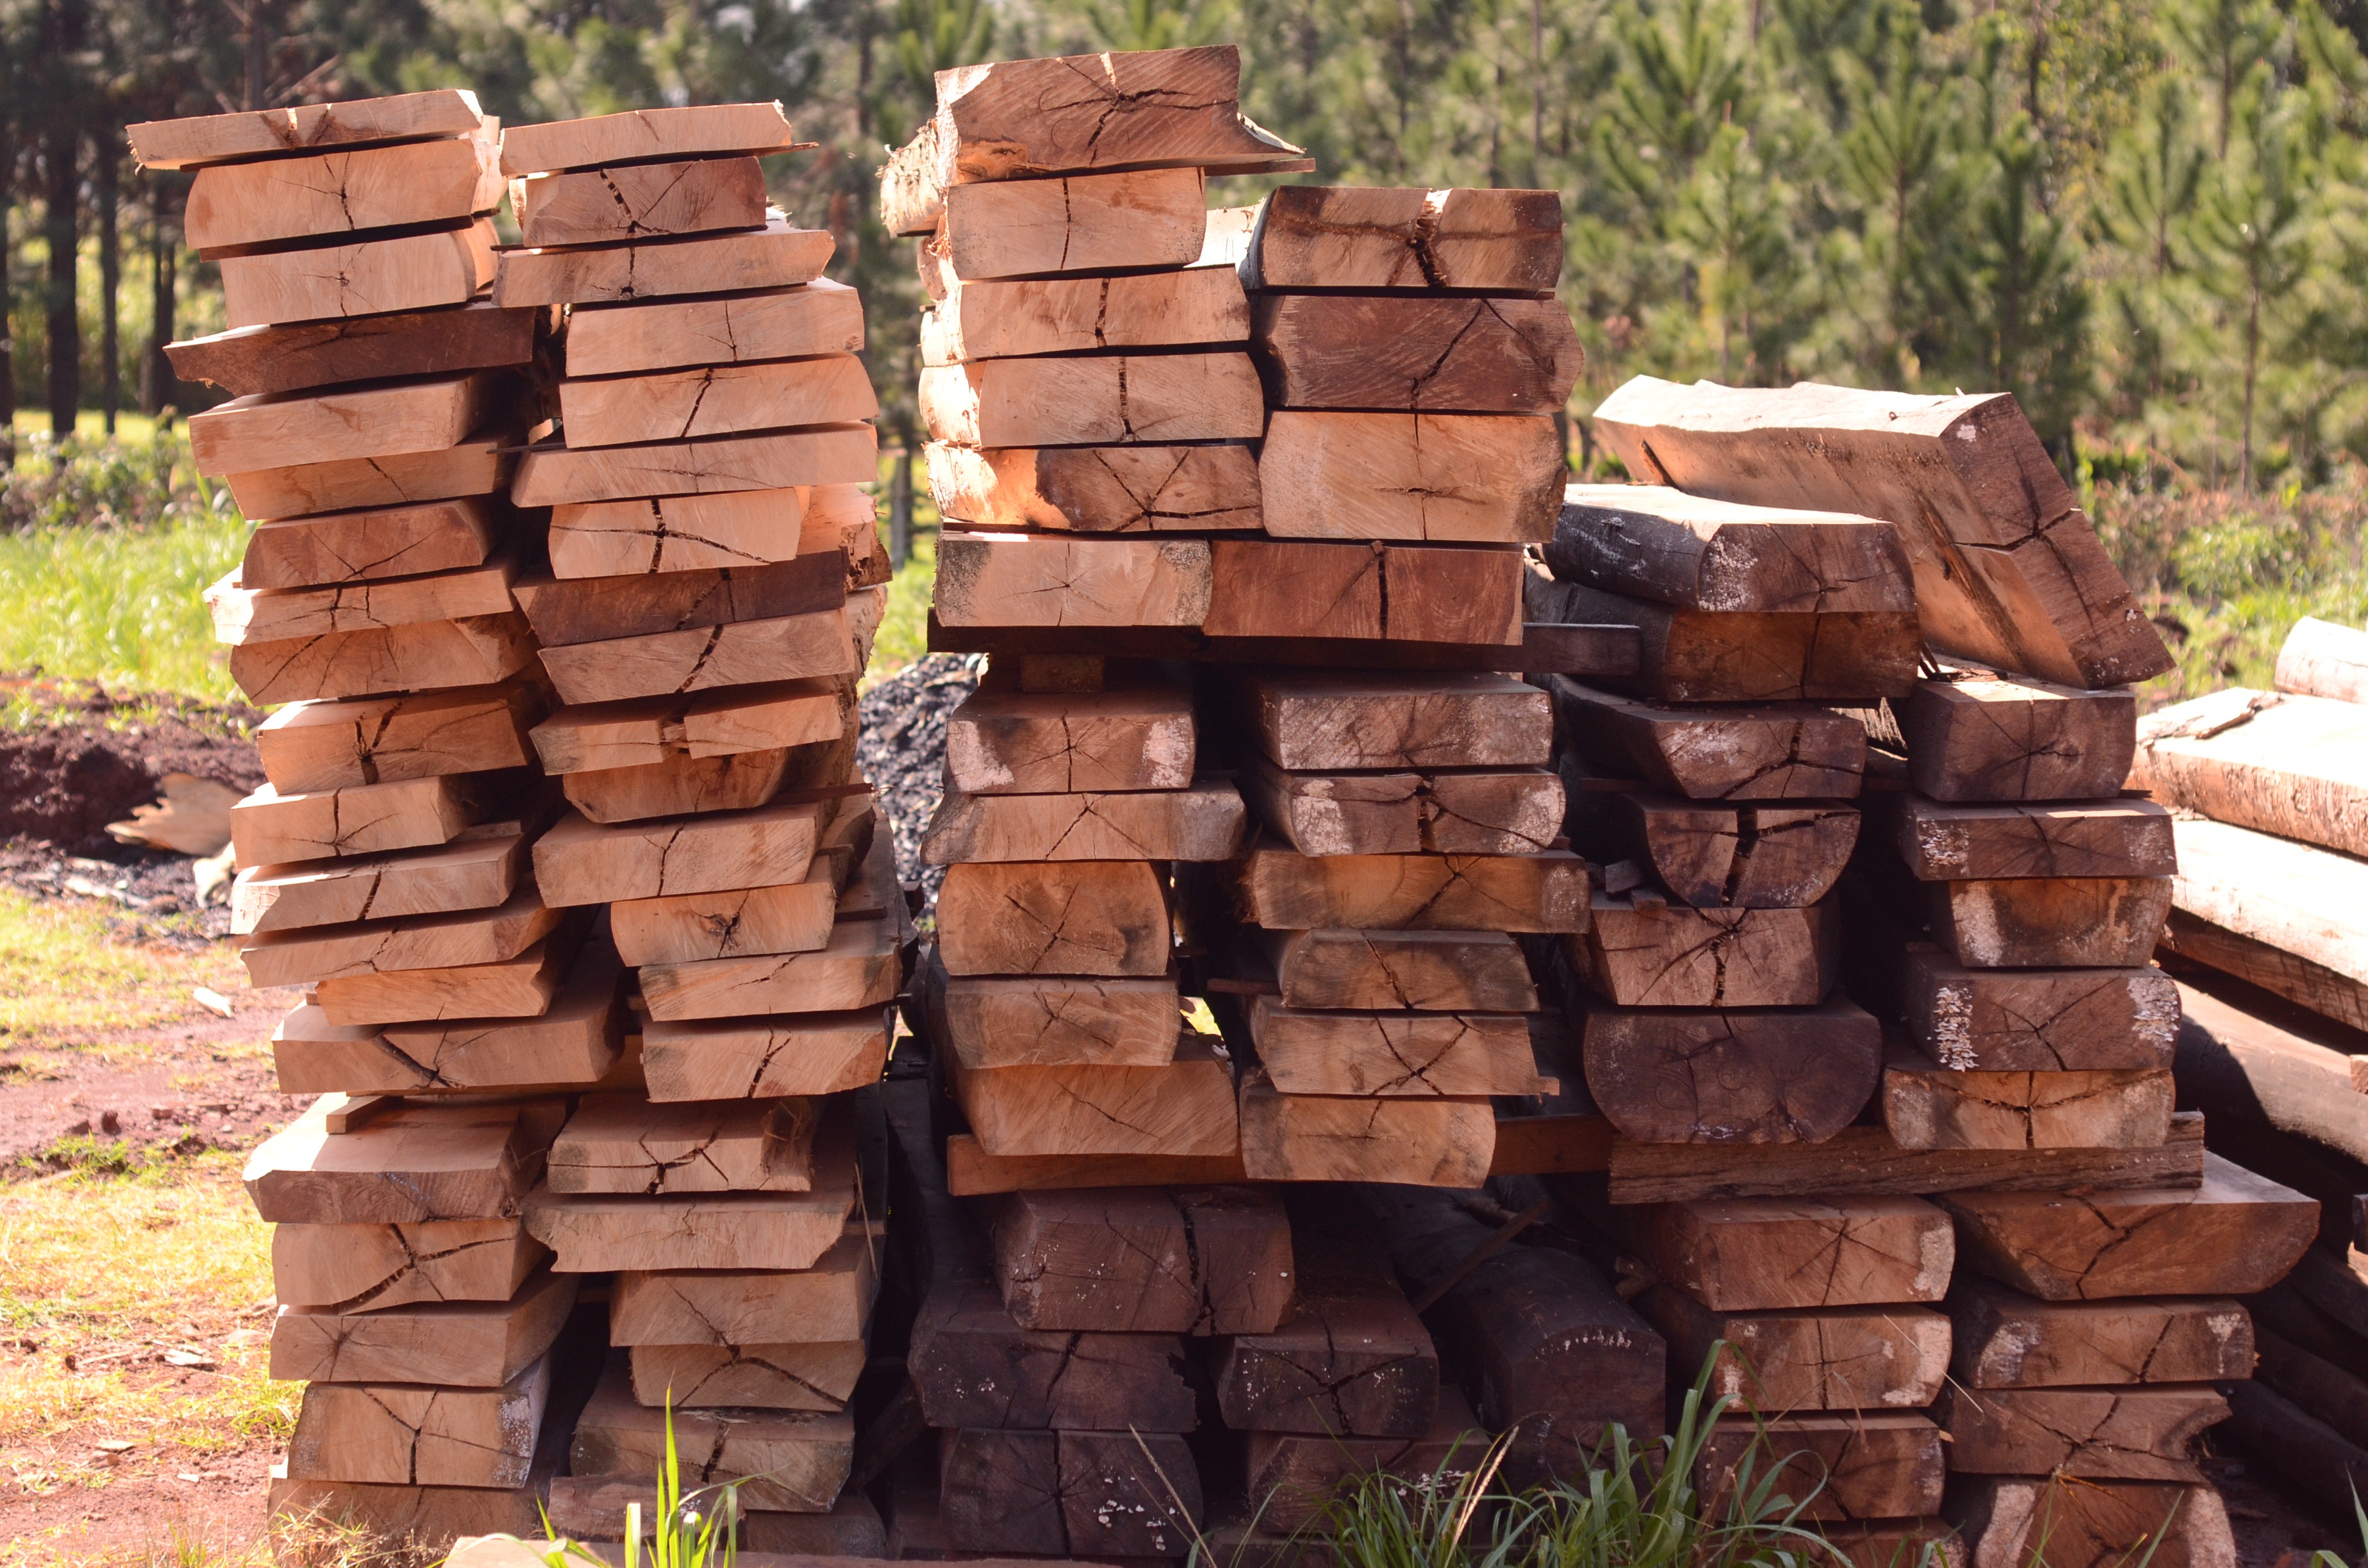
tree, nature, rock, wood, soil, brick, lumber, material, hardwood, forestry, carpentry, wooden, oak, timber, log cabin, man made object, ancient history, natural wood